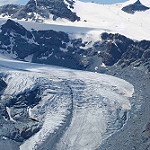
Scene: Outdoor